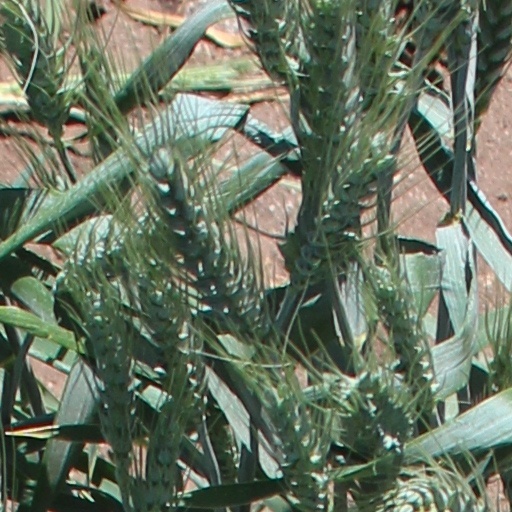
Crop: wheat